Doxophyrtis hydrocosma

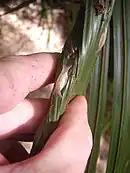

The wingspan of this species is between 8.5 and 11 mm. The cocoons of this species are oval shaped with flat spread out edges.